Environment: real
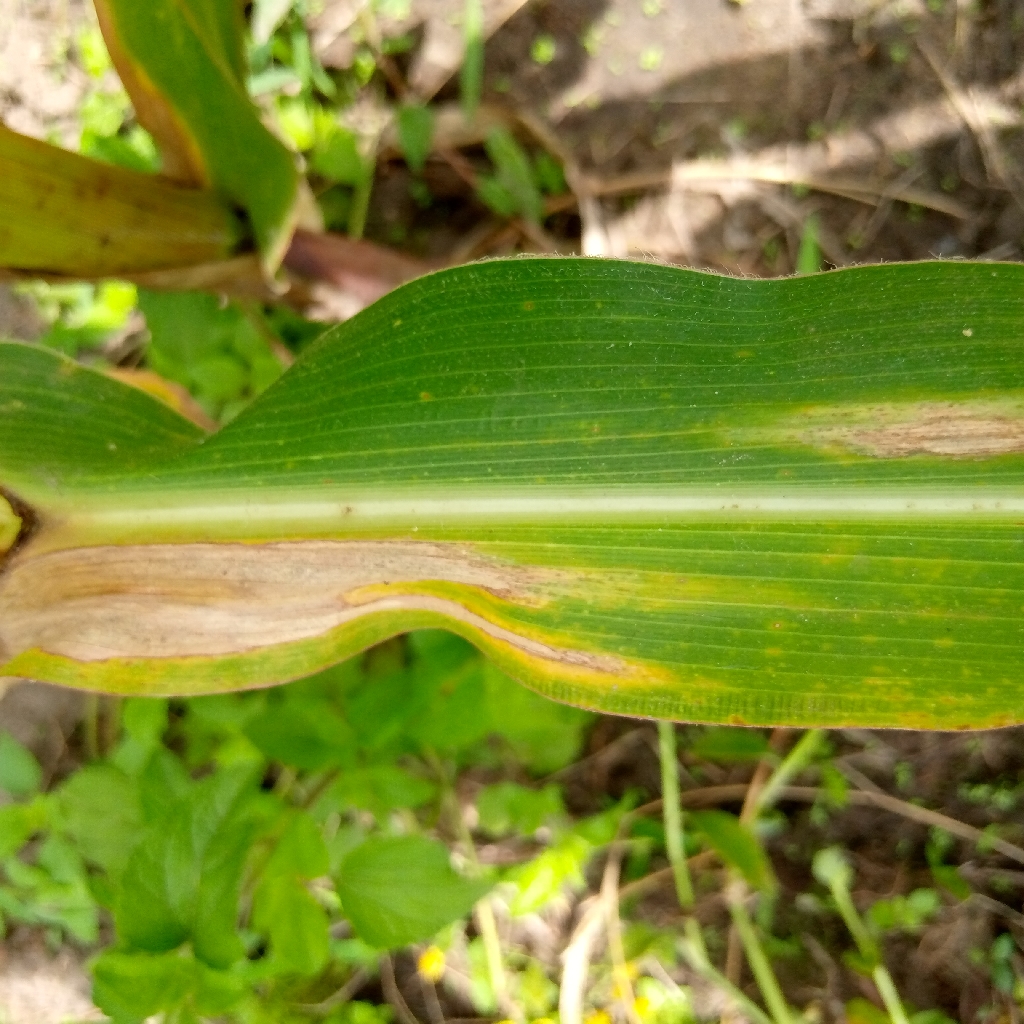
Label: northern_corn_leaf_blight